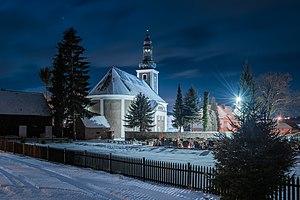
Lądek-Zdrój est une gmina mixte du powiat de Kłodzko, Basse-Silésie, dans le sud-ouest de la Pologne. Son siège est la ville de Lądek-Zdrój, qui se situe environ 20 km au sud-est de Kłodzko, et 88 km au sud de la capitale régionale Wrocław.